SS Persic

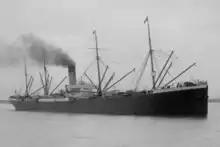
"Persic" circa 1919

In 1926, she went for another refit at Harland and Wolff's Govan yard, where her engines were found to suffering from advanced wear and tear with limited service life; as replacing them would not have been financially justifiable due to the ship's age, the decision was made to withdraw her from service. In September 1926 she made one last voyage to Australia, and upon her return she was laid up on the River Mersey. In June 1927 she was sold for scrap for £25,000 to the Dutch shipbreakers Hendrik Ido Ambacht, and on 7 July she left Liverpool for the Netherlands to be scrapped after 27 years of service.